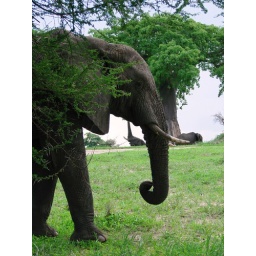
Young male elephant in Tarangire National Park, Tanzania.